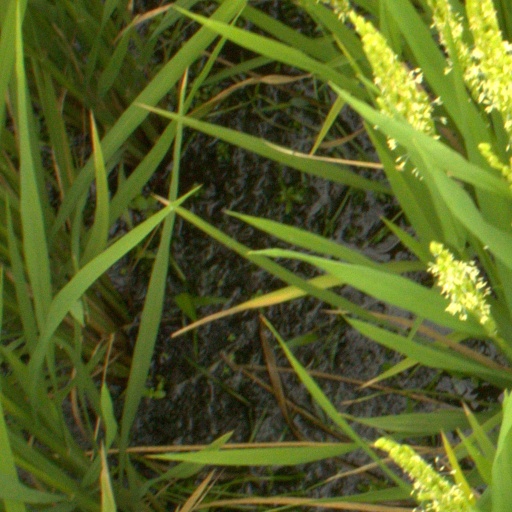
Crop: rice